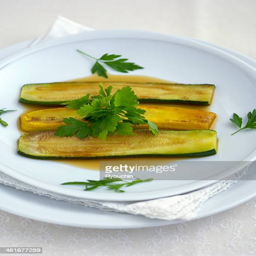
the dish of a zucchini